Richard Summers

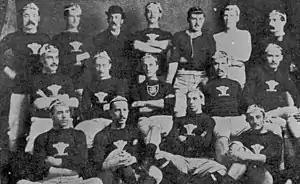
The first Welsh team, Summers is sat in the front row, furthest right, February 1881

Summers was played at fullback along with Newport's Charlie Newman, while the team was captained by Australian James Bevan. The international game was a disaster for Wales; the team had never played together before, and many were out of position; but even with these problems the match was far too easy a victory for the English. After losing by eight goals and six tries to nil the national press was angry at what was seen as a humiliation to the country. Summers was never chosen to represent his country again, and not long afterwards he emigrated to India.